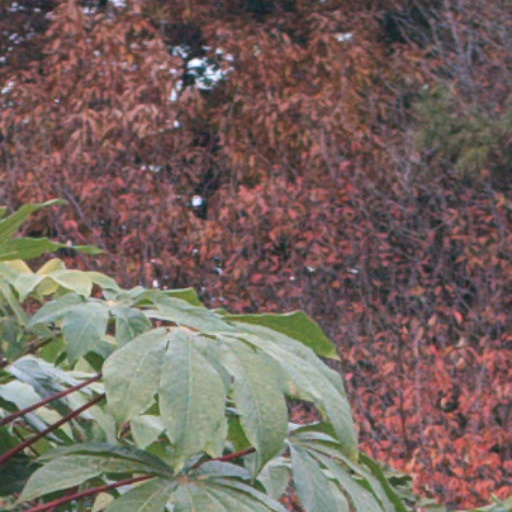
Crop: cassava